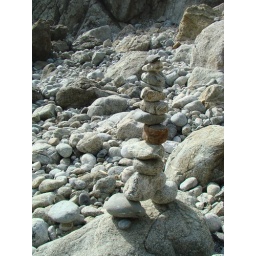
Stacked rocks by the water